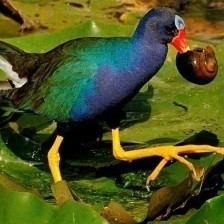
Species: PURPLE GALLINULE
Scientific name: PORPHYRIO MARTINICUS
ImageNet parent category: european_gallinule